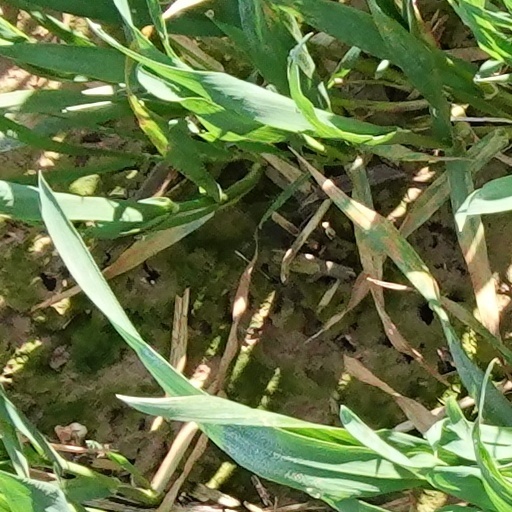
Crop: wheat